Frank Tenney Johnson

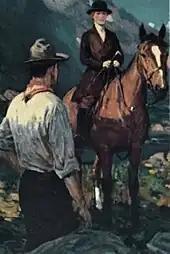
The Joyous Troublemaker, an illustration designed by Johnson.

In his early career, he worked primarily as an illustrator. He began working for "Field & Stream" magazine in 1904. He also illustrated for Boys' Life magazine.